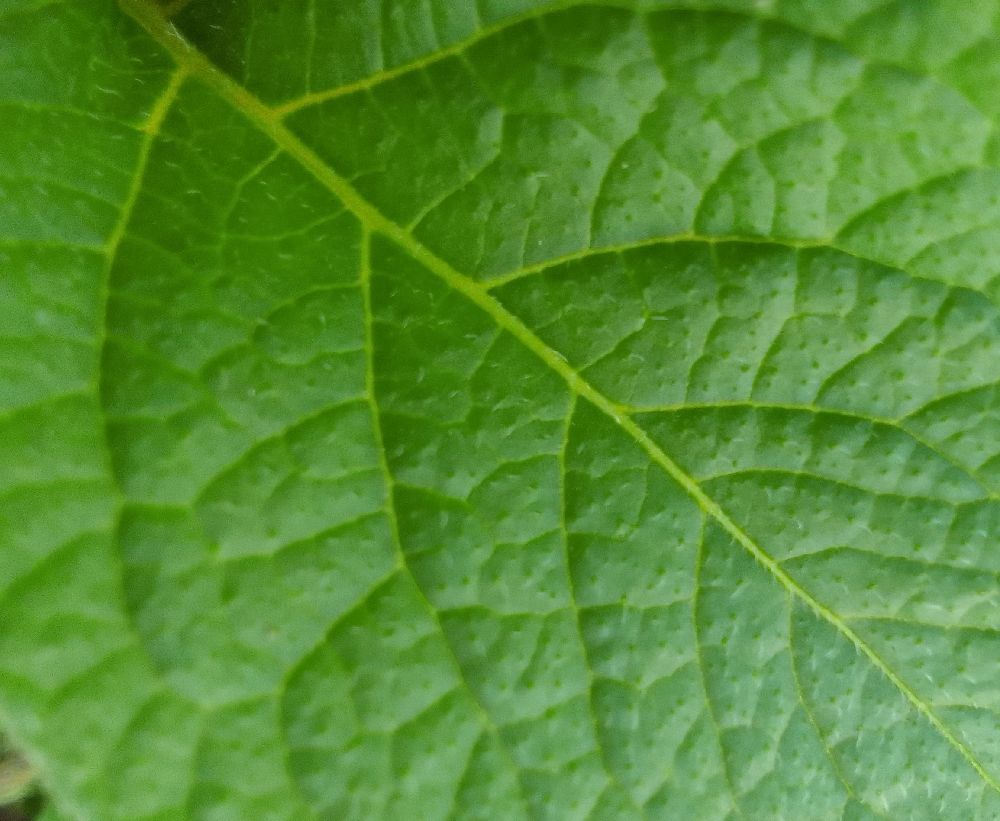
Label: Healthy